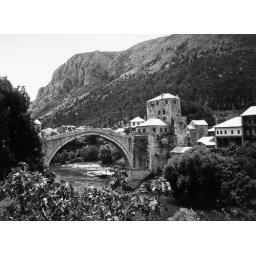
Old Mostar Bridge in black and white